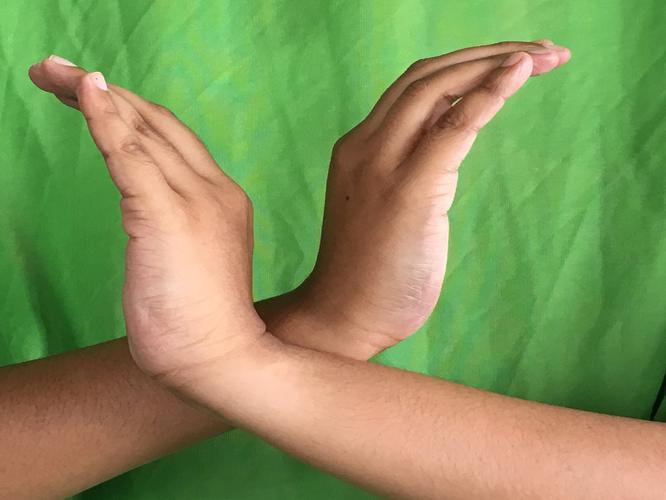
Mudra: Nagabandha
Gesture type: double_hand